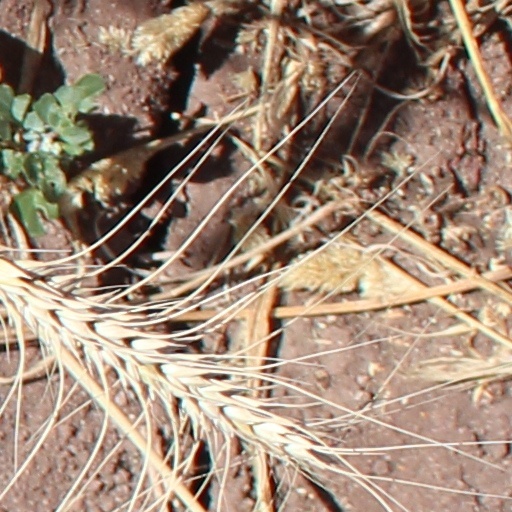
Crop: wheat